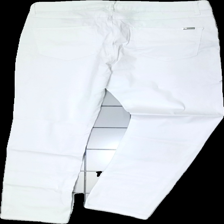
View: back
Type: Trousers
Category: Ladies
Brand: Not in the list
Brand text on label: Flash Jeans
Colors: White
Material: 66% viscose, 34% nylon
Cut: Regular
Size: 44
Season: All
Stains: Major
Price range: 50-100
Recommended usage: Export
Comment: washed out